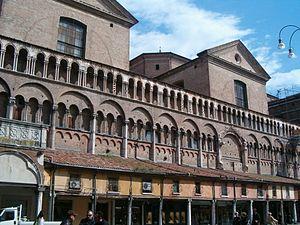
L'histoire de Ferrare est moins ancienne que celle des autres grandes cités italiennes, le nom de la ville apparaissant au VIIIᵉ siècle. La ville prend son essor au Moyen Âge. Dirigée par la maison d'Este, Ferrare devient à la Renaissance un des plus importants centres artistiques d'Italie et connaît une grande expansion urbanistique. Dominée ensuite par le Saint-Siège, la ville perd son influence et rejoint l'Italie unifiée en 1860.